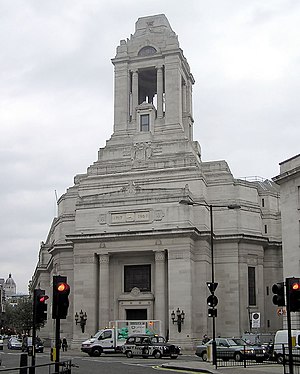
Frimureri / Den første storloge
Freemasons' Hall på Great Queen Street i London.
Frimureri er esoteriske læresystemer, der i vore dage baserer sig på indvielse gennem ritualer.